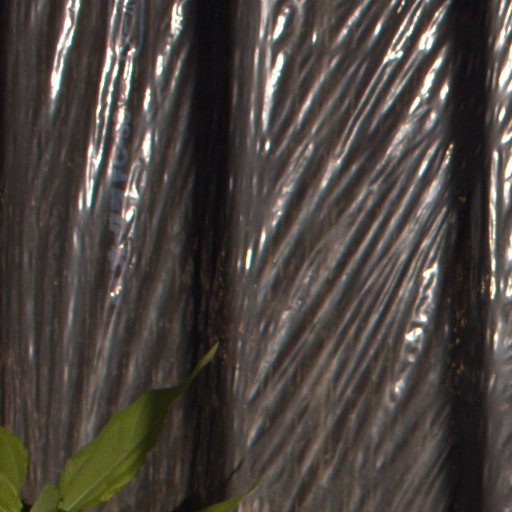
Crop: Jerusalem artichoke